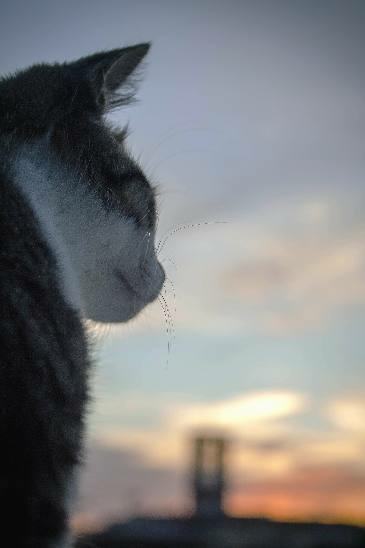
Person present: No